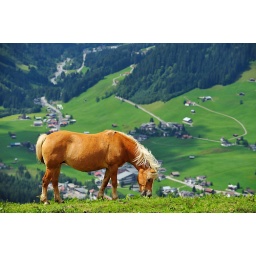
Beautiful brown horse in the mountains